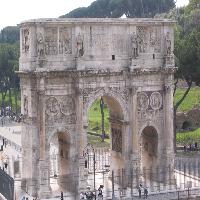
Weather: cloudy or overcast